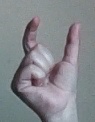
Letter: nun